Luhanskteplovoz

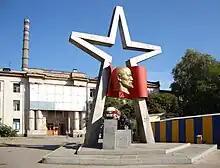
Main gate of Luhanskteplovoz in Luhansk

The plant was founded in 1896 by , the first locomotive being produced in 1900; by 1906 the factory's output was comparable to the two major locomotive production centres in Russia at that time : the Bryansk works and the Putilov works. Between 1928 and 1933 the works was expanded and production of the powerful 2-10-2 locomotives of the FD class ("ФД") and 2-8-4 configuration IS class ("ИС") began.